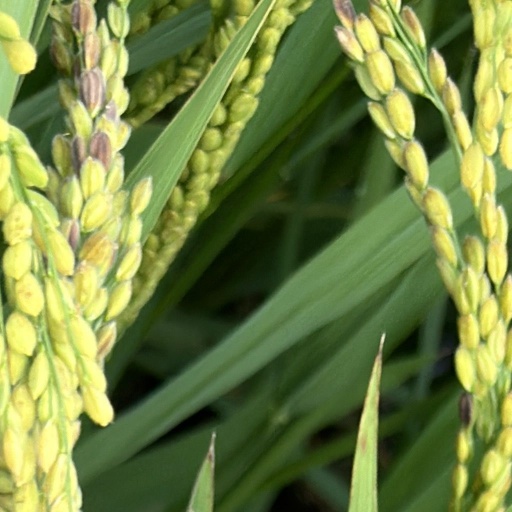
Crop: rice